Seo Jung-hack

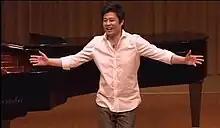
Jung-hack during his first solo Concert in Japan on April 10, 2009, at Ginza Oji Hall Tokyo, Japan Under the title of "REINCARNAZIONE" Vol1. La Confession.

After graduating from Seoul National University, Jung-Hack Seo entered the Curtis Institute of Music.